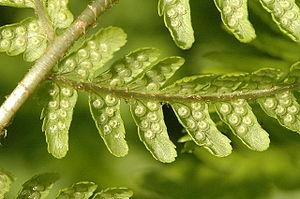
La Fougère mâle est une fougère de la famille des Dryopteridaceae.